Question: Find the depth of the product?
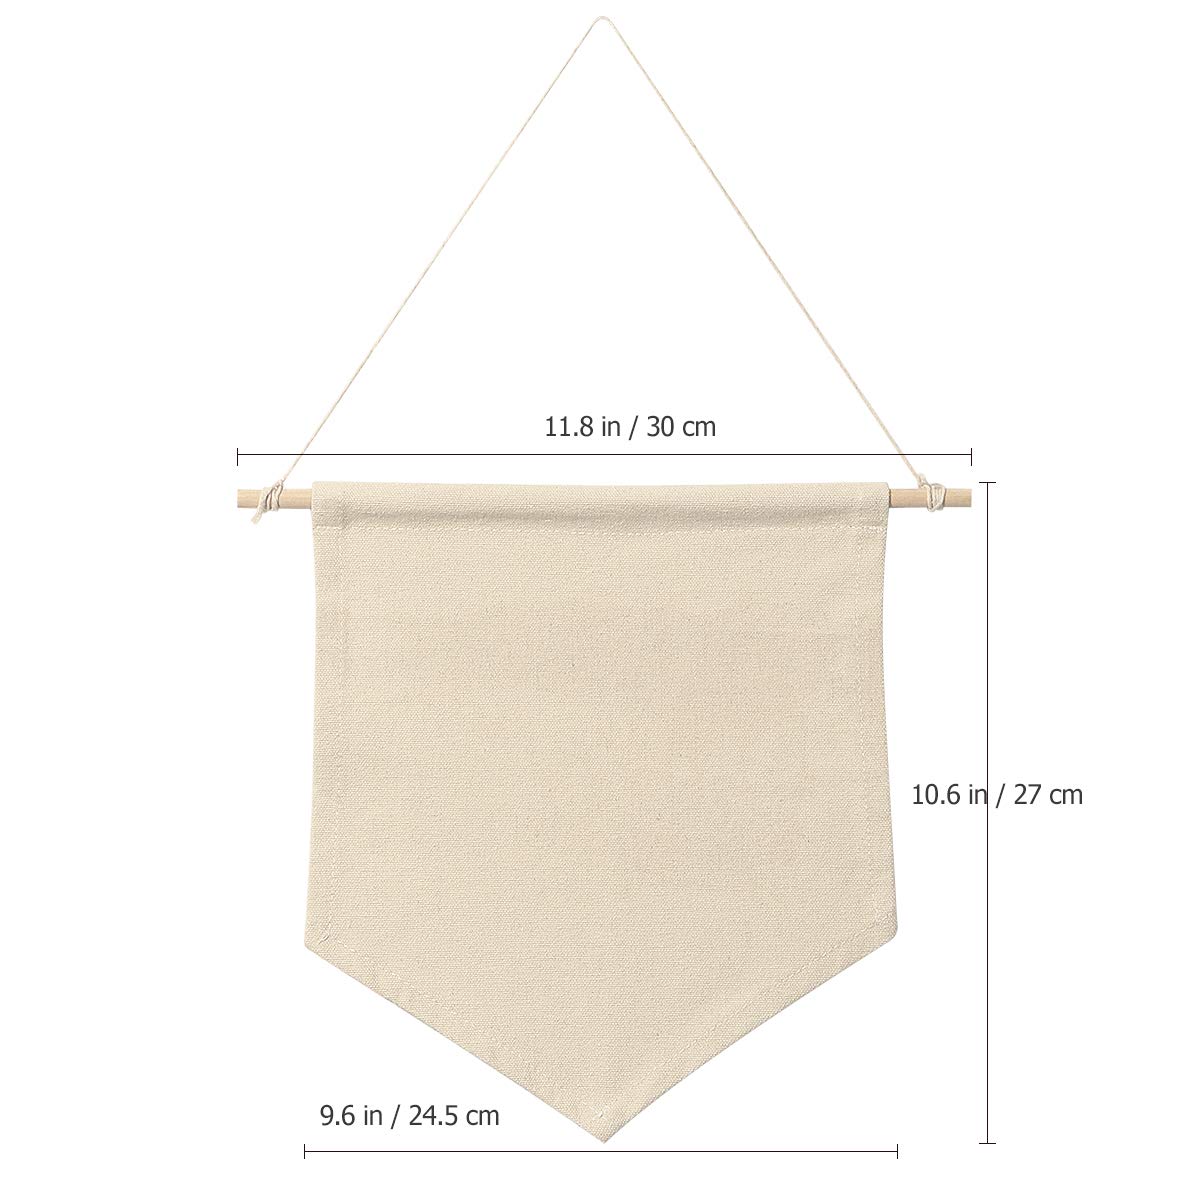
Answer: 11.8 inch